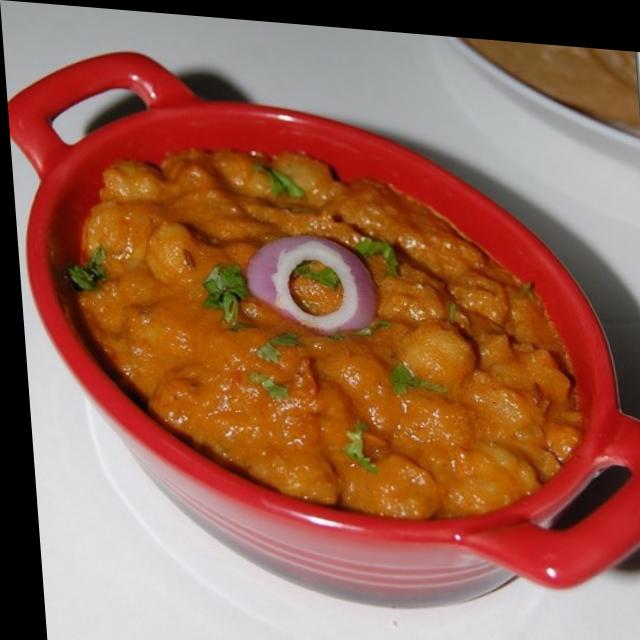
Dish: chole